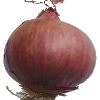
Label: Onion Red 1